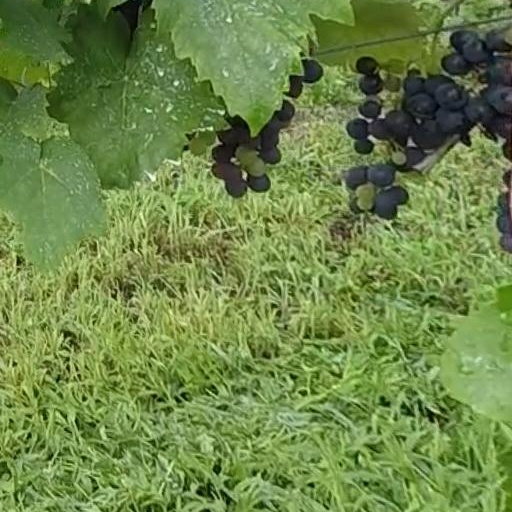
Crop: grape